Edmonds, Washington

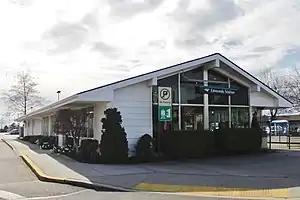
The Edmonds train station, served by Amtrak, Sounder commuter trains, and buses

Edmonds operates as a non-charter code city under a mayor–council government, with an elected mayor and a seven-member city council. The mayor is elected to a four-year term and is a nonpartisan position. Mike Rosen was elected mayor in 2023, defeating incumbent and former councilmember Mike Nelson. The city council's seven members are elected at-large to four-year terms and serve as the legislative body that establishes city policy.